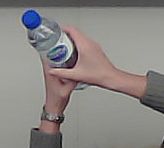
Product: nestle_water